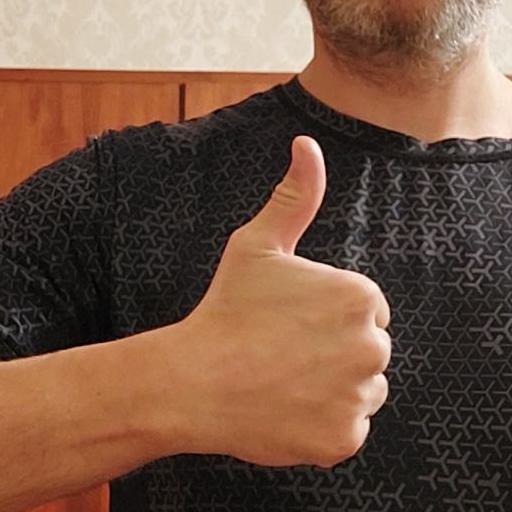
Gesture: like